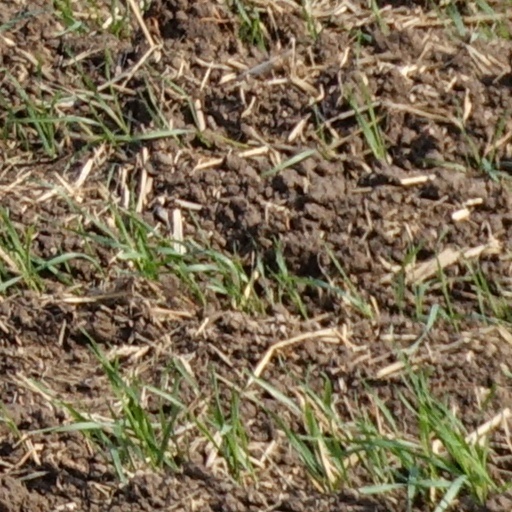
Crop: wheat